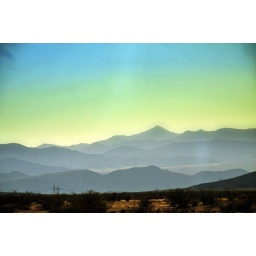
layered mountains around vegas from road to valley of fire